Championship ring

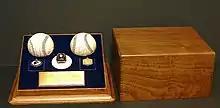
A 1969 World Series championship set, including a World Series ring, gifted to U.S. president Richard Nixon

In 2005, a minor international incident was caused when it was reported that Russian President Vladimir Putin had taken a Super Bowl ring from New England Patriots owner Robert Kraft. Kraft quickly issued a statement saying that he had given Putin the ring out of "respect and admiration" he had for the Russian people and Putin's leadership. Kraft later said his earlier statement was not true, and had been issued under pressure from the White House. The ring is on display at the Kremlin, along with other "gifts".